Seymour Airport

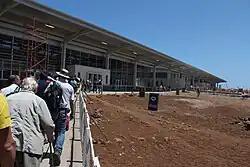
Outside of new building of Seymour Airport, Baltra Is., Galapagos Islands, Ecuador

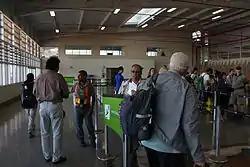
Inside of new building of Seymour Airport, Baltra Is., Galapagos Islands, Ecuador

Seymour Galapagos Ecological Airport (Spanish: "Aeropuerto Ecológico Galápagos Seymour") is an airport serving the island of Baltra, one of the Galápagos Islands in Ecuador.